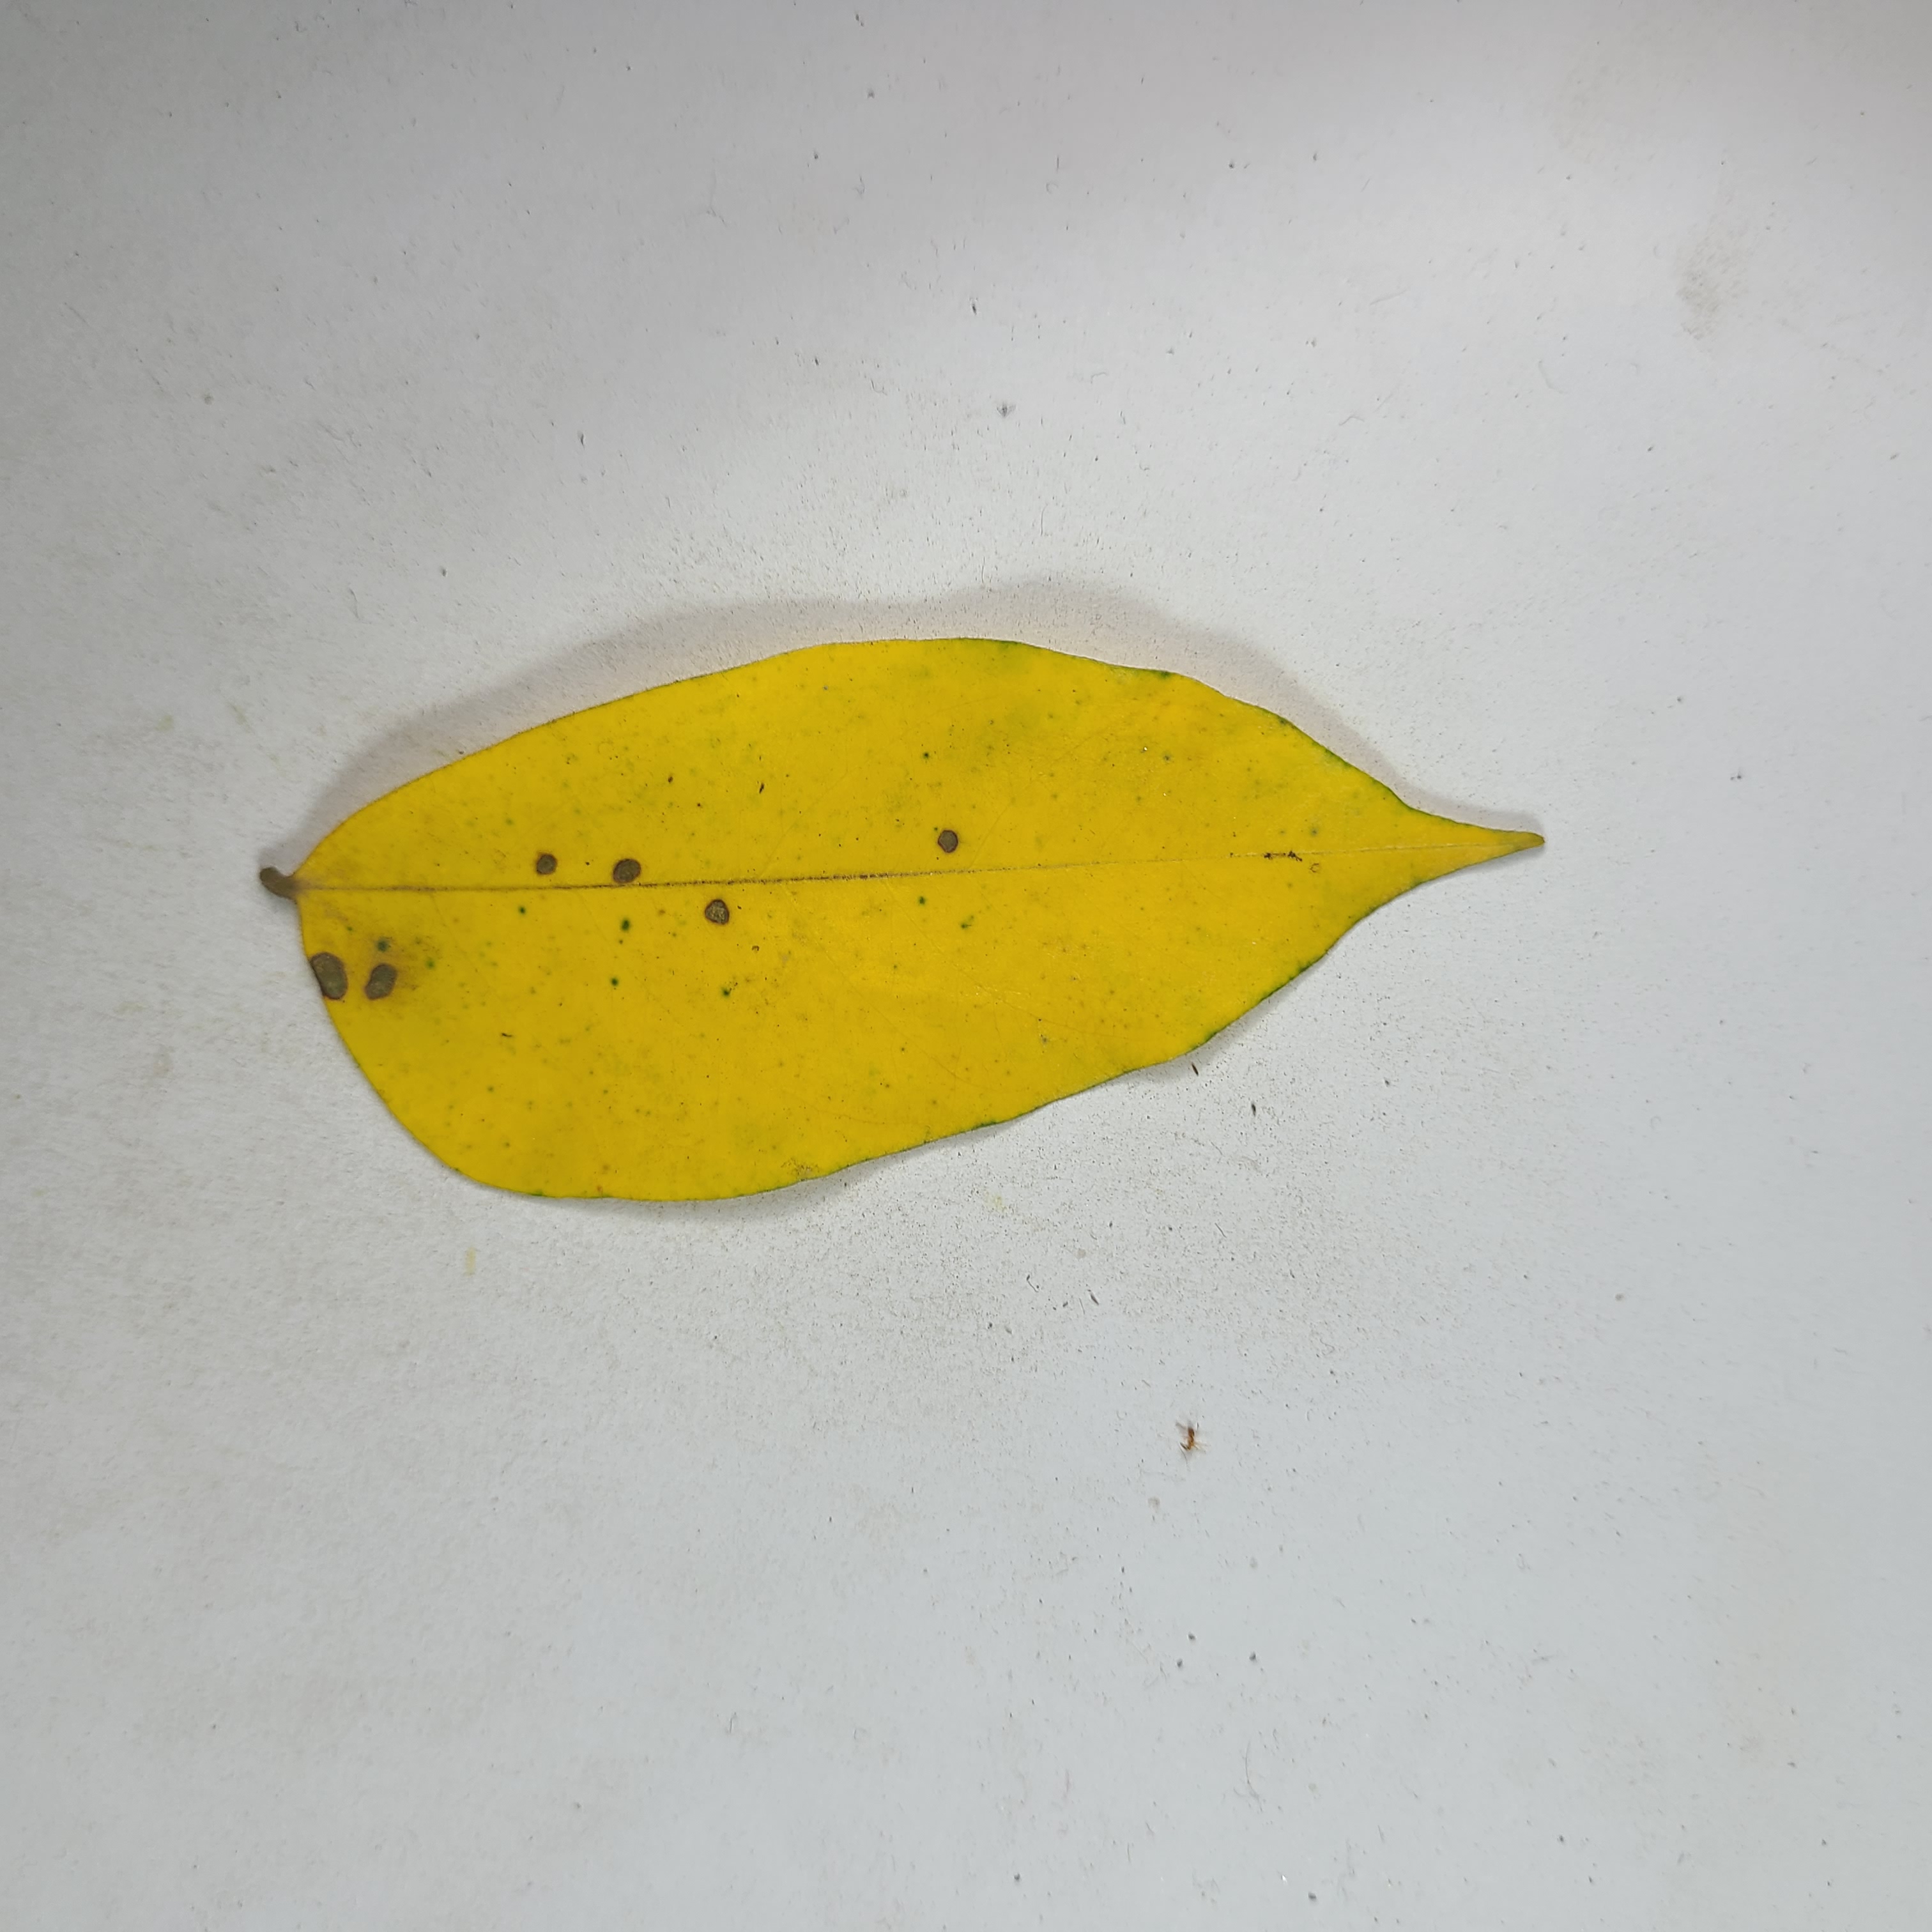
Label: Yellow Leaves